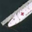
Label: ship